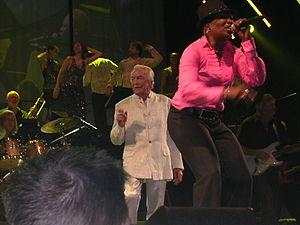
James Last, de son vrai nom Hans Last, né le 17 avril 1929 à Brême et mort le 9 juin 2015 à Palm Beach en Floride, est un compositeur et chef d'orchestre allemand. Son style est représentatif de l'easy listening, une forme de musique accrocheuse destinée au grand public.